Souhila Mallem

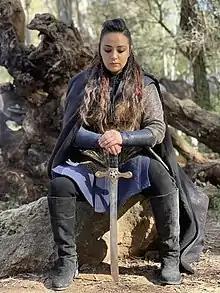
Souhila Mallem, as Sultana Abla

However her most popular television acting came through the role of 'Bibicha' in the popular serial "Bibiche and Bibicha". Later she acted as 'Princess Abla' in the serial "Sultan Achour 10" and other roles as 'Sabrina' in serial "El Khawa" and role 'Lila' in the sitcom "Wlad Hlal".